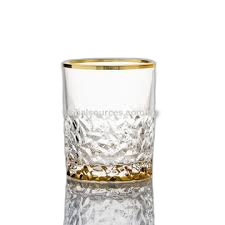
Waste category: glass